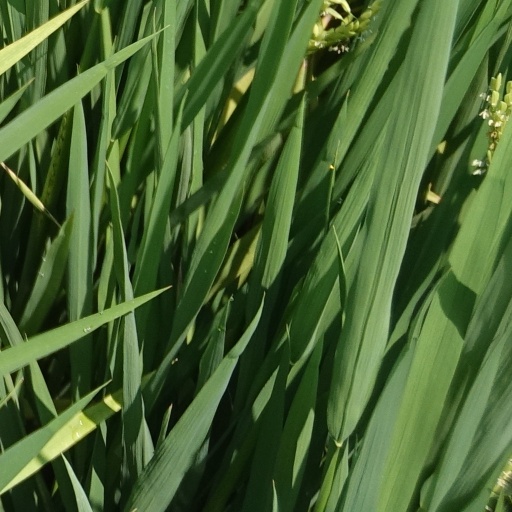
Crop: rice